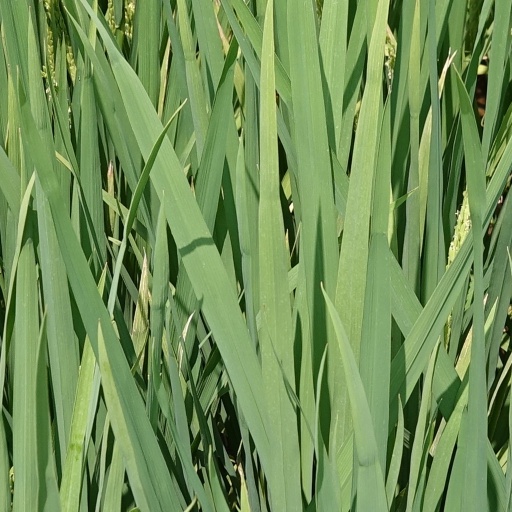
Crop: rice